Bonar Law

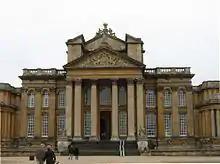
Blenheim Palace, where the anti-Home Rule factions held their meeting on 27 July 1912

Lord Salisbury, who opposed food duties, wrote to Law several weeks later suggesting they separate foodstuffs from tariff reform for the referendum. If the electorate liked food duties, they would vote for the entire package; if not, they did not have to. Law replied arguing that it would be impossible to do so effectively, and that with the increasing costs of defence and social programmes it would be impossible to raise the necessary capital except by comprehensive tariff reform. He argued that a failure to offer the entire tariff reform package would split the Conservative Party down the middle, offending the tariff reform faction, and that if such a split took place "I could not possibly continue as leader".